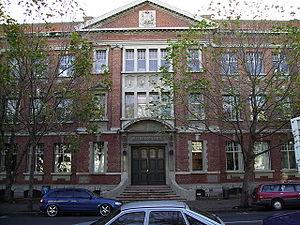
Sir Michael Woodruff FRS FRCS est un chirurgien britannique qui a exécuté la première greffe de rein au Royaume-Uni le 30 octobre 1960.